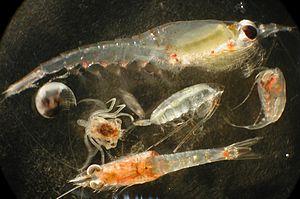
Selon Hensen, le plancton est un groupe polyphylétique d'organismes généralement unicellulaires vivant dans les eaux douces, saumâtres et salées, le plus souvent en suspension et apparemment passivement : gamètes, larves, animaux inaptes à lutter contre le courant, végétaux et algues microscopiques. Les organismes planctoniques sont donc définis à partir de leur niche écologique et non selon des critères phylogénétiques ou taxonomiques.